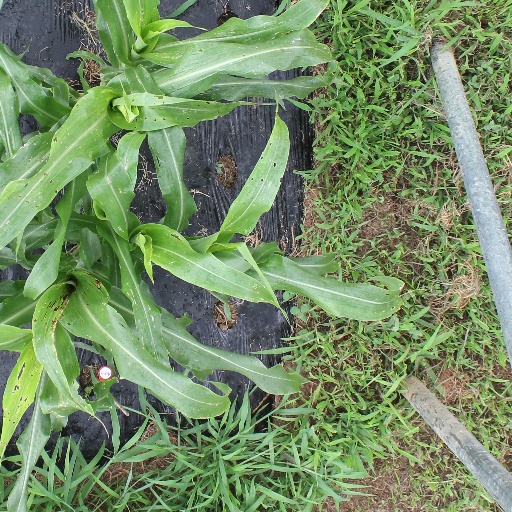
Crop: sorghum